Poá (CPTM)

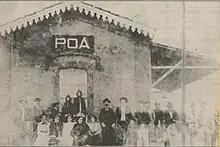
First building of the station, in 1875.

With the opening of North Railway in mid-1875, supply posts were created between the stations. One of them was in Poá, then district of Mogi das Cruzes. Only on 1 March 1891, a new building was constructed, and the post was promoted to station. With Poá growth, the station existing there was expanded in the 1920s.